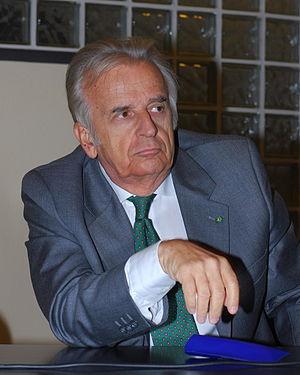
Antonio Avati est un producteur et scénariste italien né le 9 juin 1946 à Bologne. Il est le frère de Pupi Avati.